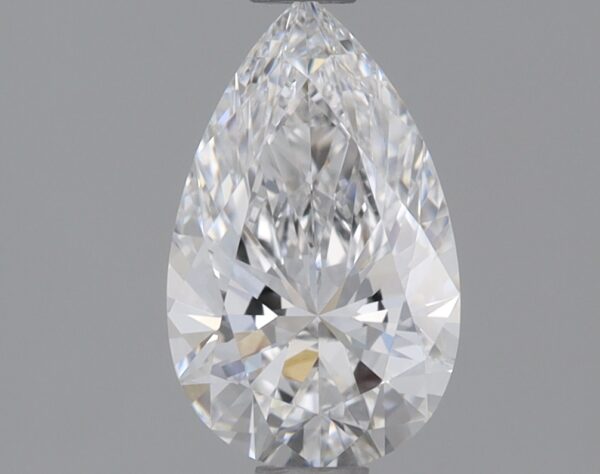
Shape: pear
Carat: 0.84
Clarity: VS1
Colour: E
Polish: EX
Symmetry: EX
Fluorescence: NONE
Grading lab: IGI
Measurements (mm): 8.67 x 5.31 x 3.22